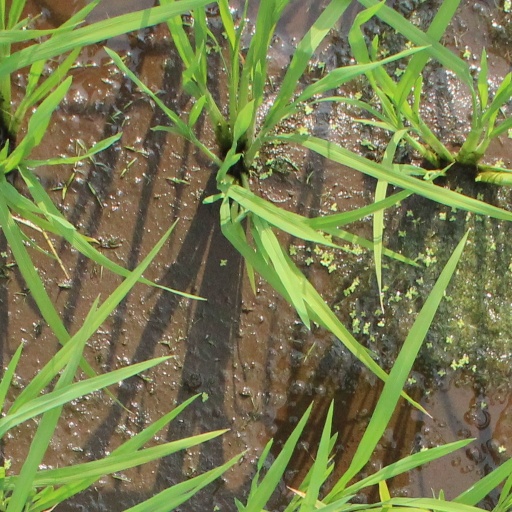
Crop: rice